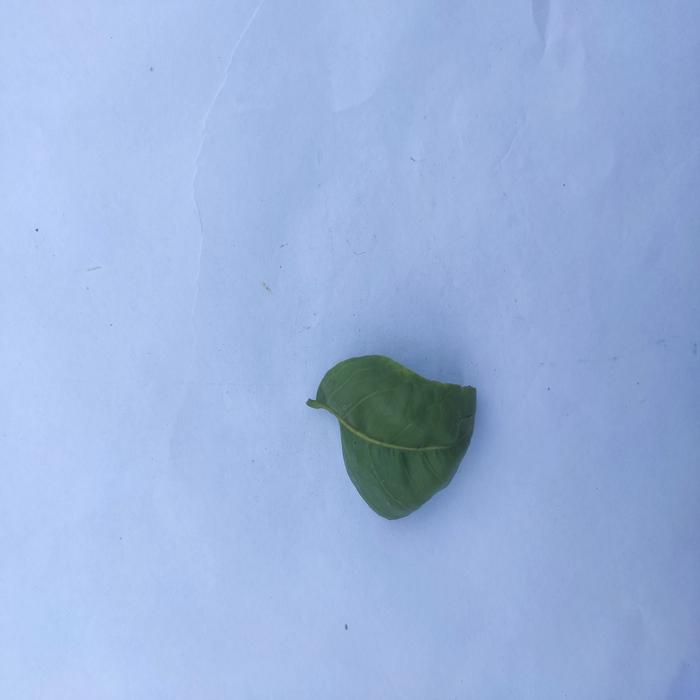
Crop: Aegle Marmelos
Leaf condition: Leaf_Curl